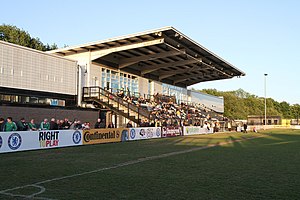
Chelsea F.C. Women
Imperial Fields Chelseas hjemmebane i 2011
Chelsea Football Club Women er en engelsk fodboldklub for kvinder, baseret i based Fulham, England. Siden 2004 har klubben været tilknyttet Chelsea F.C., som er et hold for mænd og spiller i den engelske Premier League. Chelsea L.F.C. var en af de grundlæggende medlemmer af FA WSL i 2010, som har været Englands højeste liga for kvindernes fodbold siden 2011. Fra 2005 til 2010 konkurrerede Chelsea Ladies i Premier League National Division, som var den øverste fodboldliga for kvinder i engelsk fodbold dengang.